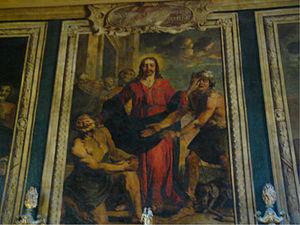
Isaac Moillon, né à Paris le 8 juillet 1614 et mort le 26 mai 1673, est un peintre français.